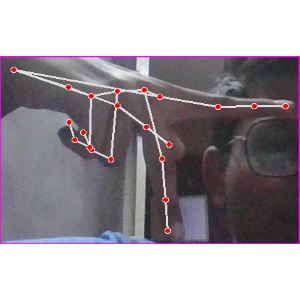
अक्षर: प